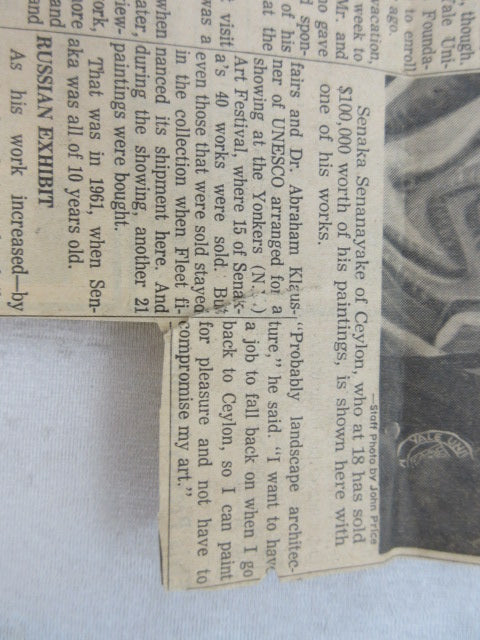
Label: paper